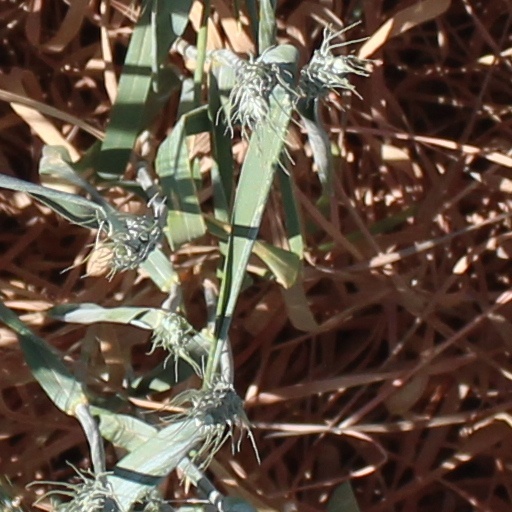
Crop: wheat